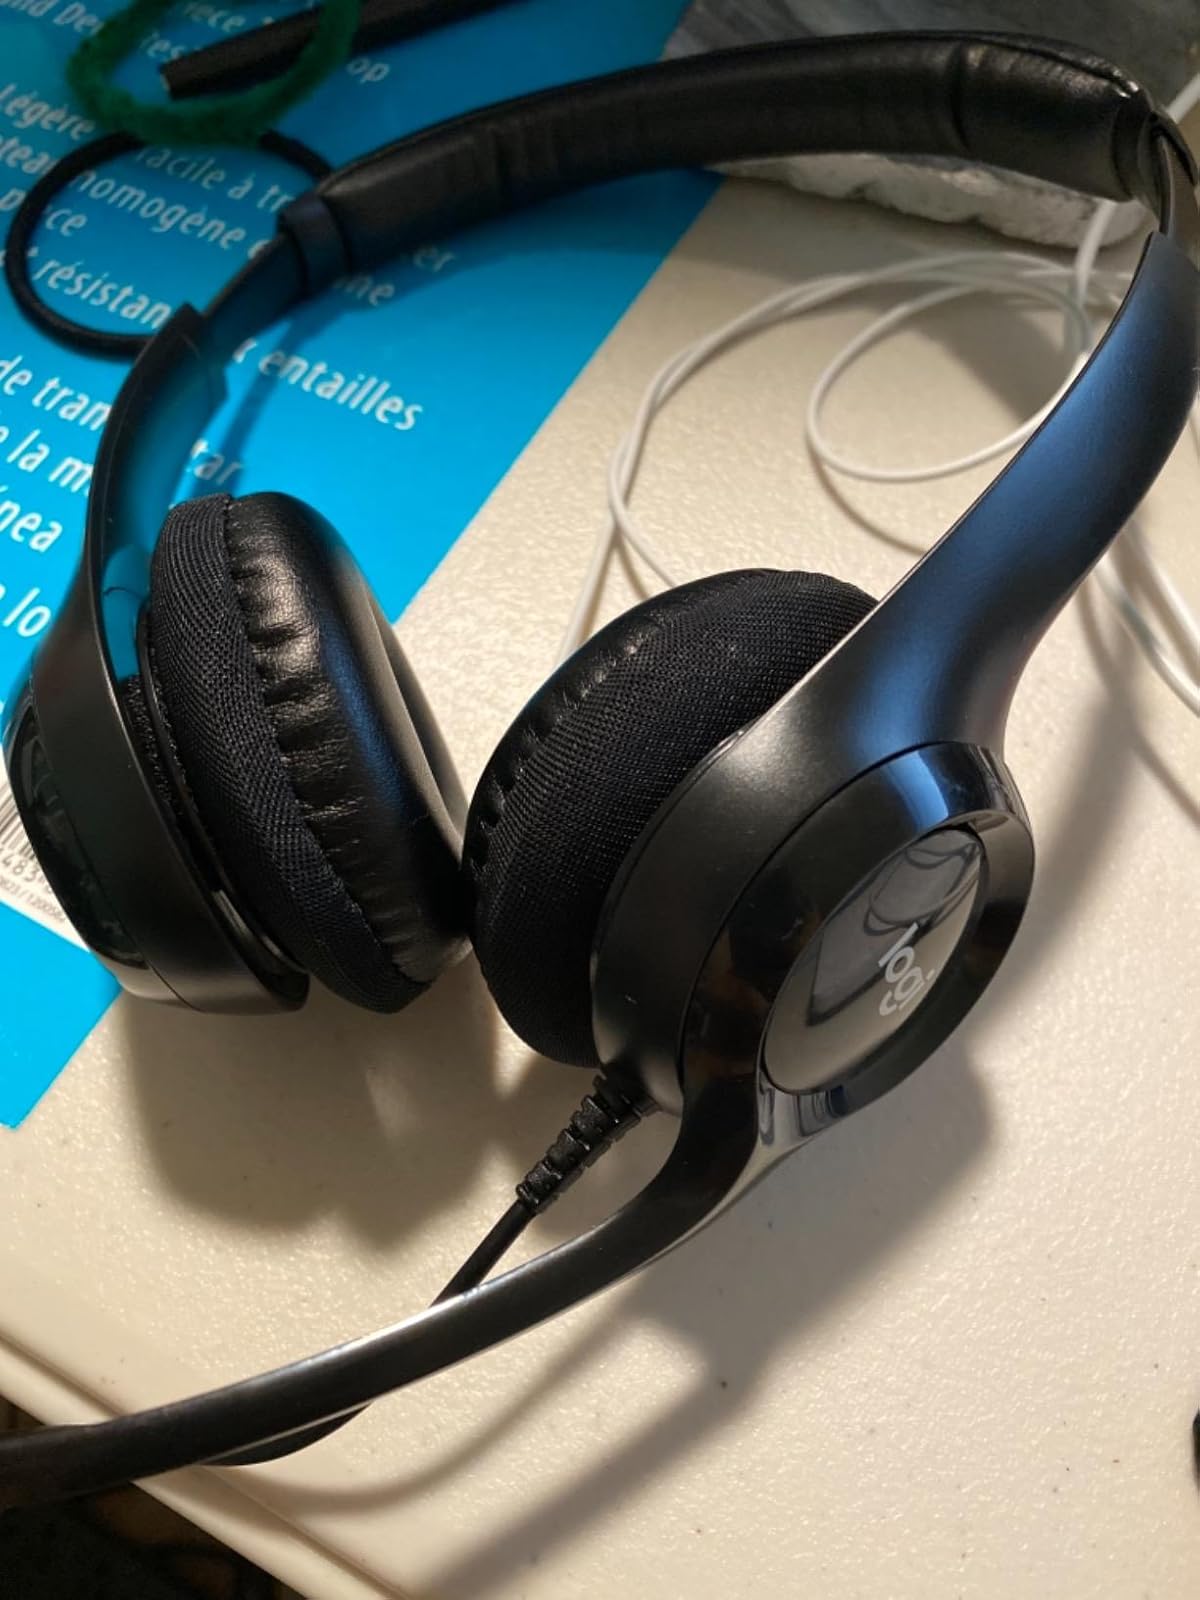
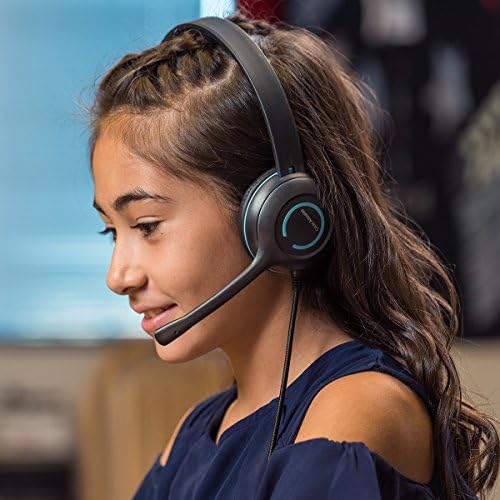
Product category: headphones
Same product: no